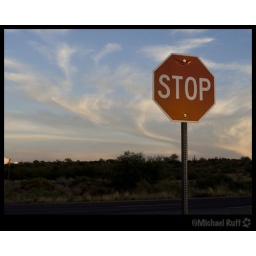
Even our street signs can't take the heat in Arizona.